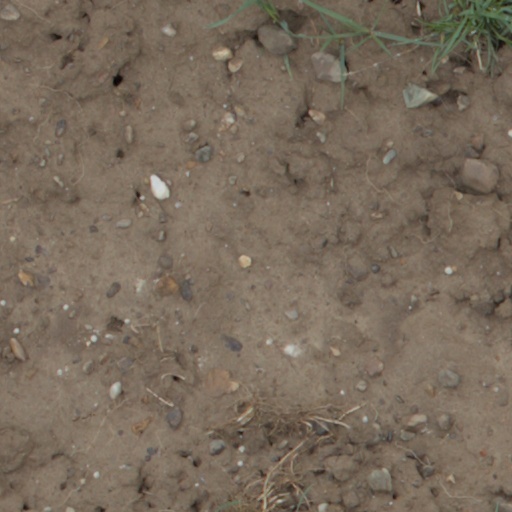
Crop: wheat